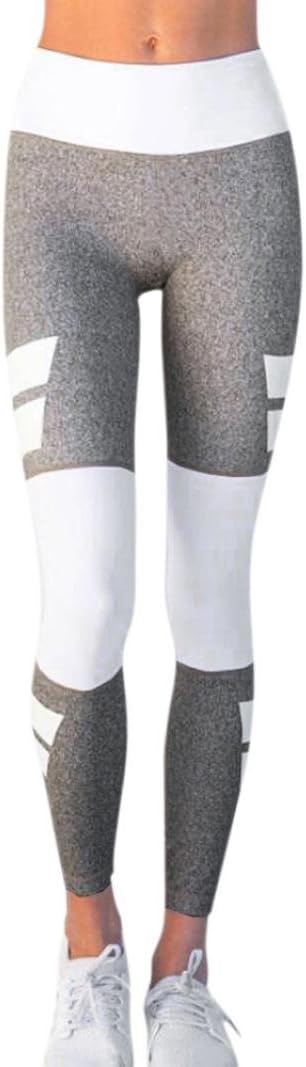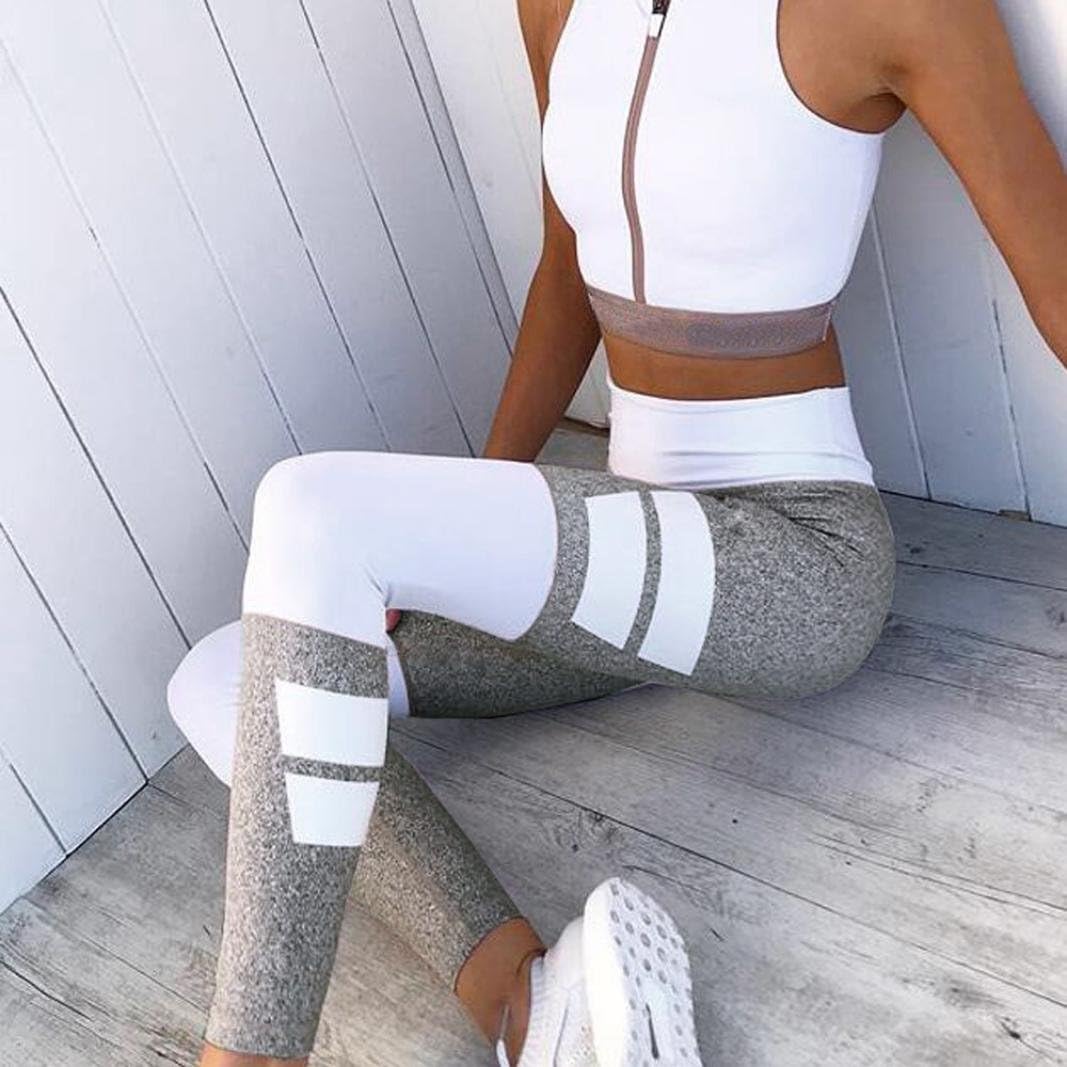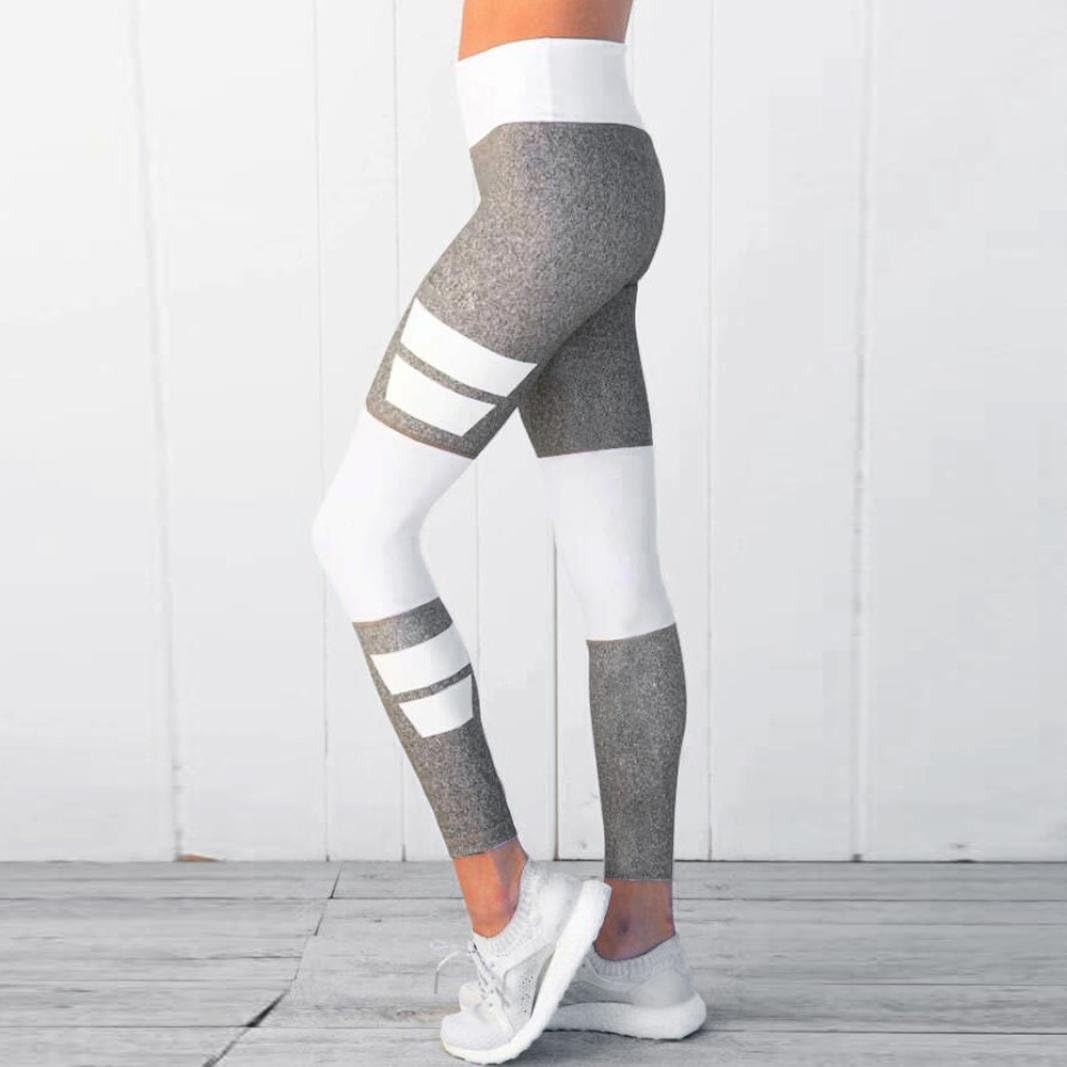
Women High Waist Sports Gym Yoga Running Fitness Leggings Strip Pants Athletic Trouser (M, Gray)
Category: Musical Instruments
Season:All seasons  Gender:Women  Occasion:Sport Trousers,Yoga  Material:Polyester  Pattern Type:Patchwork  Style:Casual  Length:Full  Fit:Fits ture to size  How to wash:Hand wash Cold,Hang or Line Dry  What you get:1*Women Pants　   　 Size Chart(Unit:cm/inch)  Size:S Waist:62-92cm/24.4-36.2" Length:95cm/37.4"  Size:M Waist:66-96cm/26-37.8" Length:97cm/38.2"  Size:L Waist:68-98cm/26.8-38.6" Length:99cm/39"  Size:XL Waist:70-100cm/27.6-39.4" Length:101cm/39.8"
Features: Material:Polyesterr | Gender:Women | Occasion:Sport Trousers,Yoga | Pattern Type:Patchwork | What you get:1*Women Pants